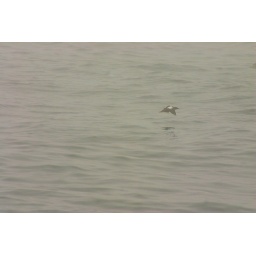
A sea bird flying by